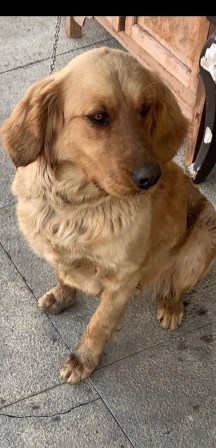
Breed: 5355-n000126-golden_retriever